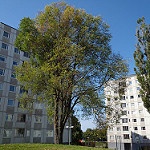
Scene: Outdoor